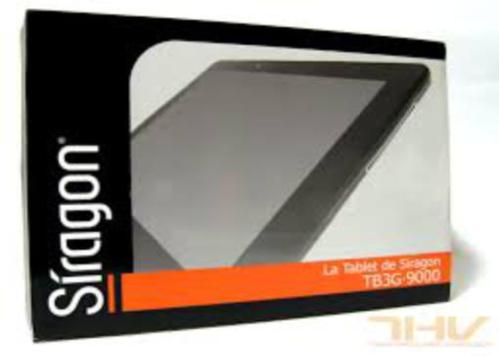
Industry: Electronic